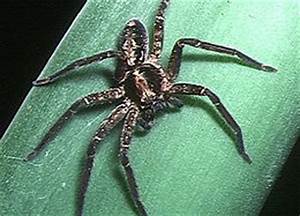
Label: ragno